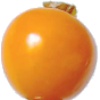
Label: Physalis 1